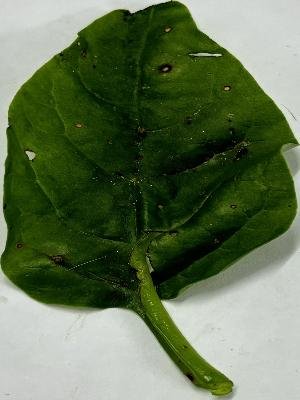
Label: Bacterial-Spot